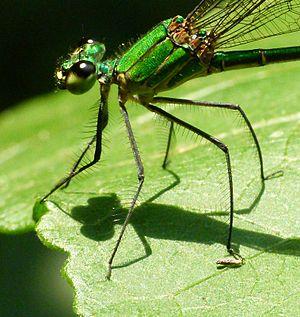
Vestalis gracilis est une espèce d'insectes de l'ordre des odonates, du sous-ordre des Zygoptera, de la famille des Calopterygidae et du genre Vestalis.